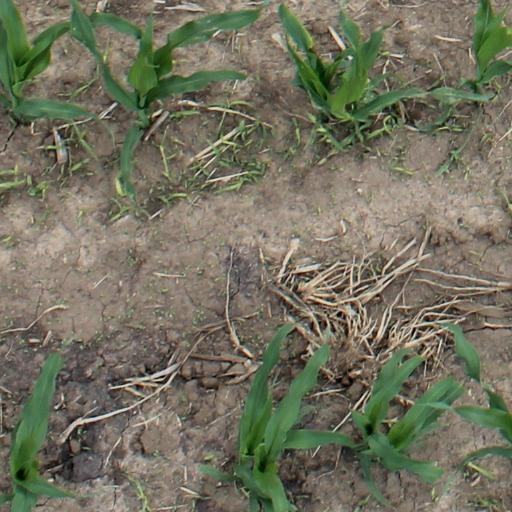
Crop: maize; corn